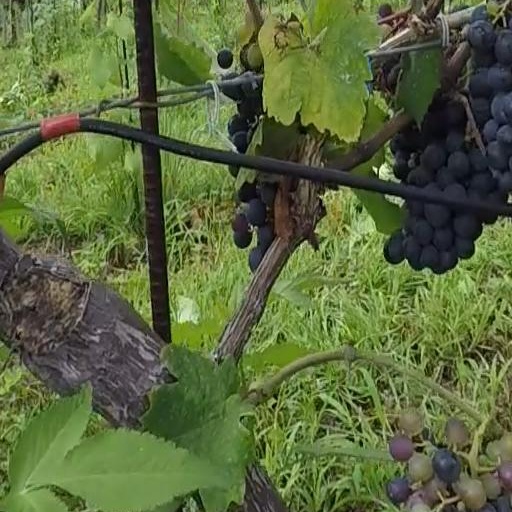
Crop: grape